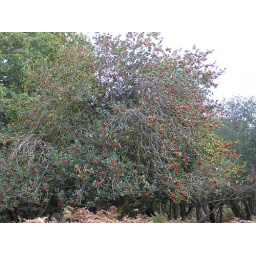
Holly tree in fruit